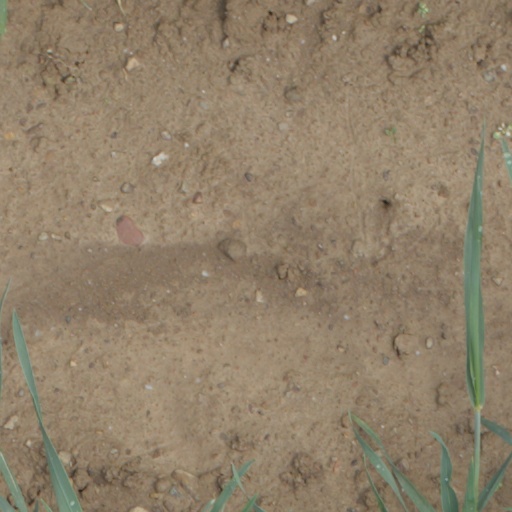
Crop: wheat